Dressage (film)

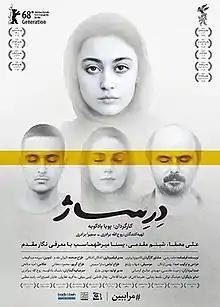
Film poster

Dressage is a 2018 Iranian coming-of-age thriller drama film directed by Pooya Badkoobeh. The film tells the story of a 16-year-old girl and her problems and reflects social divisions within contemporary Iranian society and indicts a middle and upper class that have lost their moral centre. This drama is the directorial debut of Pooya Badkoobeh.